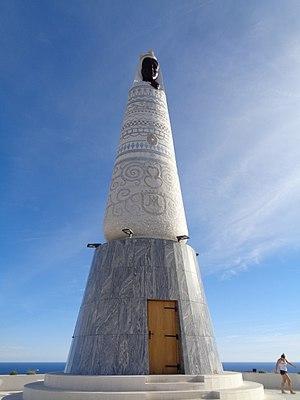
Cet article recense les statues les plus hautes actuellement érigées.